Julia Misbehaves

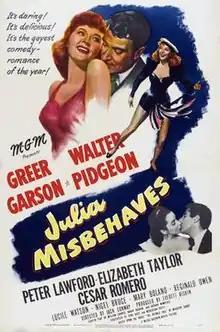
Theatrical poster

Julia Misbehaves is a 1948 American romantic comedy film starring Greer Garson and Walter Pidgeon as a married couple who are separated by the man's snobbish family. They meet again many years later, when the daughter whom the man has raised, played by Elizabeth Taylor, invites her mother to her wedding. The film also features Peter Lawford and Cesar Romero.